Climate of Europe

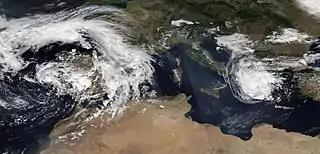
Subtropical Storm Alpha (left) and Cyclone Ianos (right) both affecting Europe in September 2020

Most of Europe sees seasonal temperatures consistent with temperate climates in other parts of the world, though summers north of the Mediterranean Sea are cooler than most temperate climates experience in summer (for example summers in the temperate sector of the northern United States are much hotter in summer than Europe). Among the cities with a population over 100,000 people in Europe, the coldest winters are mostly found in Russia, with daily highs in winter averaging , while the mildest winters in the continent are in southern Portugal, southern Spain, in Sicily (Italy) and southern Greek islands such as Crete, Rhodes, Karpathos and Kasos.